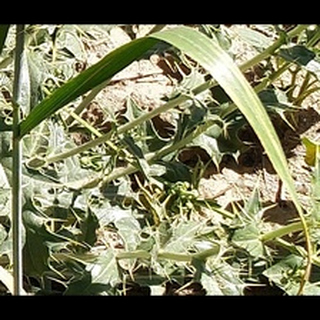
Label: healthy_wheat